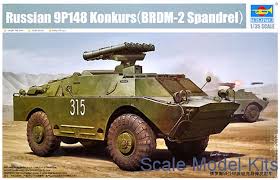
Label: BTR